Riau-Lingga Sultanate

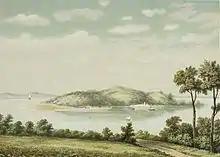
Pulau Penyengat (lit: Wasp island), lithography of an original watercolour by J.C. Rappard. c. 1883–1889. Initially founded as a royal dowry for Engku Puteri Hamidah, by the late 19th century, it was known as Penyengat Inderasakti. The latter was derived from "Indera" (Royal) and "Sakti" (Divination).

The opening of stannary towns in Karimun, Kundur and Singkep by 1801 proved brought prosperity to the Riau Islands. During this time Pulau Penyengat was established as a royal settlement in 1804. It was initially founded as a royal dowry for Engku Puteri, a Johor-Riau aristocrat of Bugis lineage who returned to the island from the Mempawah Sultanate in western Borneo. She became the fourth wife of Sultan Mahmud Syah and Queen Consort of the Johor-Riau Sultanate.